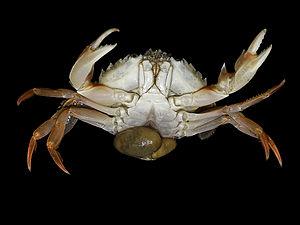
Cette page a pour objet de présenter un arbre phylogénétique des Thecostraca, c'est-à-dire un cladogramme mettant en lumière les relations de parenté existant entre leurs différents groupes, telles que les dernières analyses reconnues les proposent. Ce n'est qu'une possibilité, et les principaux débats qui subsistent au sein de la communauté scientifique sont brièvement présentés ci-dessous, avant la bibliographie.